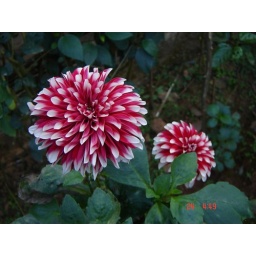
The garden in the Pookkotai lake premises maitains a lot of beautiful flowers and Orchids.